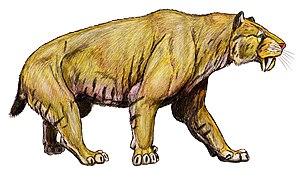
Les Félidés ou Félins sont une famille de mammifères placentaires de l'ordre des carnivores et du sous-ordre des féliformes. Si on exclut le taxon fossile des Proailurinae, qui ne possède qu'un seul et unique genre connu, on y distingue trois sous-familles : les « petits félins », les « grands félins » et les félins dit « à dents de sabre », aujourd'hui éteints.
Le terme tigre à dents de sabre, aussi appelé smilodon, est un nom vernaculaire renvoyant à un ensemble d'espèces disparues de prédateurs synapsides ressemblant à des tigres et possédant deux longues canines.
Les Smilodontini forment une tribu éteinte de félins de la sous-famille des Machairodontinae. Ils étaient endémiques à l'Amérique du Sud, l'Amérique du Nord, l'Europe, l'Asie et l'Afrique au cours du Miocène jusqu'au Pléistocène, c'est-à-dire il y a environ entre 10,3 millions d'années et -10 000 ans.
Smilodon est un genre éteint de très grands félins appartenant à la sous-famille également éteinte des Machairodontinae et de la tribu des Smilodontini, ayant vécu en Amérique durant la totalité du Pléistocène, il y entre 2,5 millions d'années et 10 000 ans avant notre ère. Il est très connu par le grand public pour ses longues canines supérieures émergeant devant la mâchoire inférieure.
Smilodon populator est une espèce éteinte de grand félidés appartenant au genre également éteint Smilodon et ayant vécu durant la moitié du Pléistocène, il y entre -1 millions d'années et 10 000 ans dans ce qui est aujourd'hui l'Amérique du Sud.